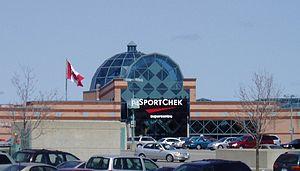
Place d'Orléans est un centre commercial situé dans le secteur francophone d'Orléans de la ville d'Ottawa, Ontario. L'édifice à une dimension d'environ 70 260 m². On y retrouve deux grandes surfaces : SportChek et La Baie. En plus de 175 boutiques, on y retrouve une foire alimentaire et un centre d'entraînement GoodLife Fitness. Une bonne partie de l'espace du deuxième étage est louée à la Gendarmerie royale du Canada. En 2006, le Wal-Mart du centre d'achats déménagea sur la rue Innes. Pour combler cet espace, un Zellers ouvrit ses portes.